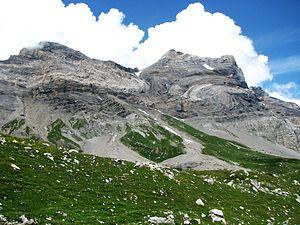
La tête Ronde est un sommet des Alpes bernoises dans le canton de Vaud. Il s'agit du sommet le plus haut qui se trouve entièrement dans le canton de Vaud.